Wilhelm of Herle

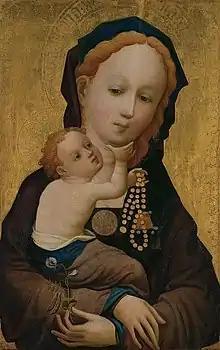
The "Madonna with the Pea-Blossom" has been attributed also to Willhelm of Herle. It might also be the work of his follower Hermann Wynrich von Wesel. The hypothesis that the anonymous Master of St Veronica, the artist of this painting, is to be identified with Wilhem of Herle found broad acceptance until 1895

Wilhelm of Herle (born in Herle in Dutch Limburg at an unknown date in the fourteenth century; time and place of death unknown) was a painter.